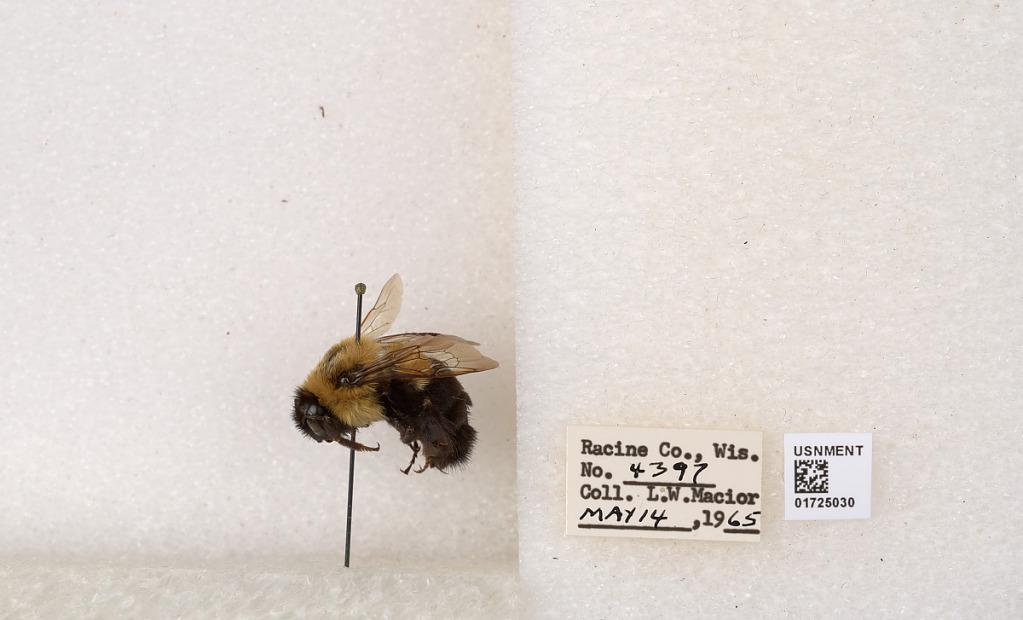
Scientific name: Bombus impatiens Cresson
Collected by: L. Macior
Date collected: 1965-5-14
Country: United States
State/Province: Wisconsin
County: Racine
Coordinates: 42.7299, -87.8123